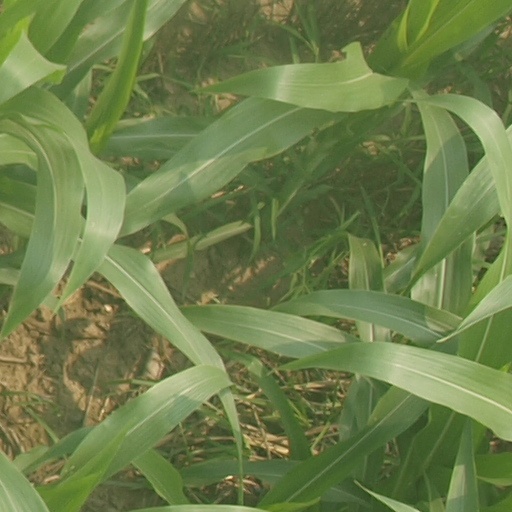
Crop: maize; corn